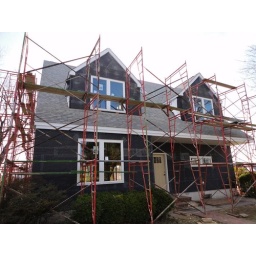
The front of the hosue. Black is building paper underlayment for stucco which is about to begin. photo by the owner